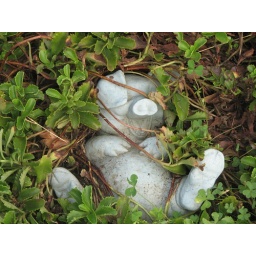
I loved these little stone pigs and the way they had them hiding in the grass and vines in front of the house.